Eli Wallach

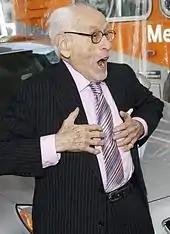
Wallach at the 2010 TCM Classic Film Festival

During the filming of "The Good, the Bad and the Ugly", Wallach nearly died three times. Once, he accidentally drank a bottle of acid which was placed next to his pop bottle; another time was in a scene where he was about to be hanged, someone fired a pistol which caused the horse underneath him to bolt and run while Wallach's hands were still tied behind his back; in a different scene with him lying on a railroad track, he was close to being decapitated by steps jutting out from the train.